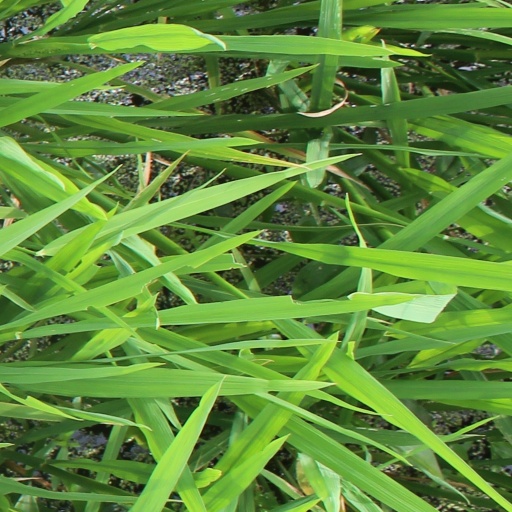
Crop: rice